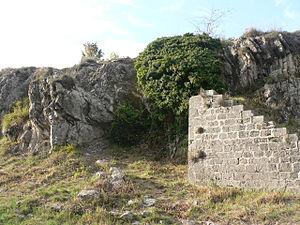
Grenoble, fort de la Bastille: escalier en pas de souris
En fortifications, un pas de souris est un escalier qui permet généralement de monter ou descendre la contrescarpe d'un fossé. L'escalier comporte un palier constitué de planches de bois et/ou une échelle de bois sur sa partie inférieure.